James G. Blaine

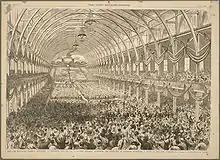
Exposition Hall of Cincinnati during the announcement of Rutherford B. Hayes as the Republican nominee

Blaine entered the 1876 presidential campaign as the favorite, but his chances were almost immediately harmed by the emergence of a scandal. Rumors had begun to spread in February that Blaine had been involved in a transaction with the Union Pacific Railroad which had paid Blaine $64,000 for some Little Rock and Fort Smith Railroad bonds he owned even though they were nearly worthless. In essence, the alleged transaction was presented as a sham designed to bribe Blaine. Blaine denied the charges, as did the Union Pacific's directors. Blaine claimed that he never had any dealings with the Little Rock and Fort Smith Railroad except to purchase bonds at market price and that he had lost money on the transaction. Democrats in the House of Representatives, however, demanded a congressional investigation. The testimony appeared to favor Blaine's version of events until May 31, when James Mulligan, a Boston clerk who had been employed by Blaine's brother-in-law, testified that the allegations were true, that he had arranged the transaction, and that he had letters to prove it. The letters ended with the damning phrase: "Kindly burn this letter." When the investigating committee recessed, Blaine met with Mulligan that night in his hotel room. What happened between the men is unclear, but Blaine acquired the letters or, as Mulligan told the committee, snatched them from Mulligan's hands, and fled the room. In any event, Blaine had the letters and refused the committee's demand to turn them over.